Standing Up for Sunny

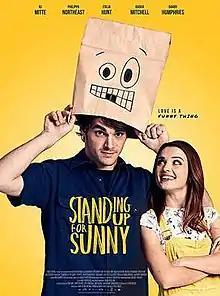
Theatrical movie poster

Standing Up for Sunny is a 2019 Australian film comedy written and directed by Steven Vidler, and starring RJ Mitte, Philippa Northeast, Sam Reid and Matt Nable. It won the 2020 AACTA Award for Best Indie Film.